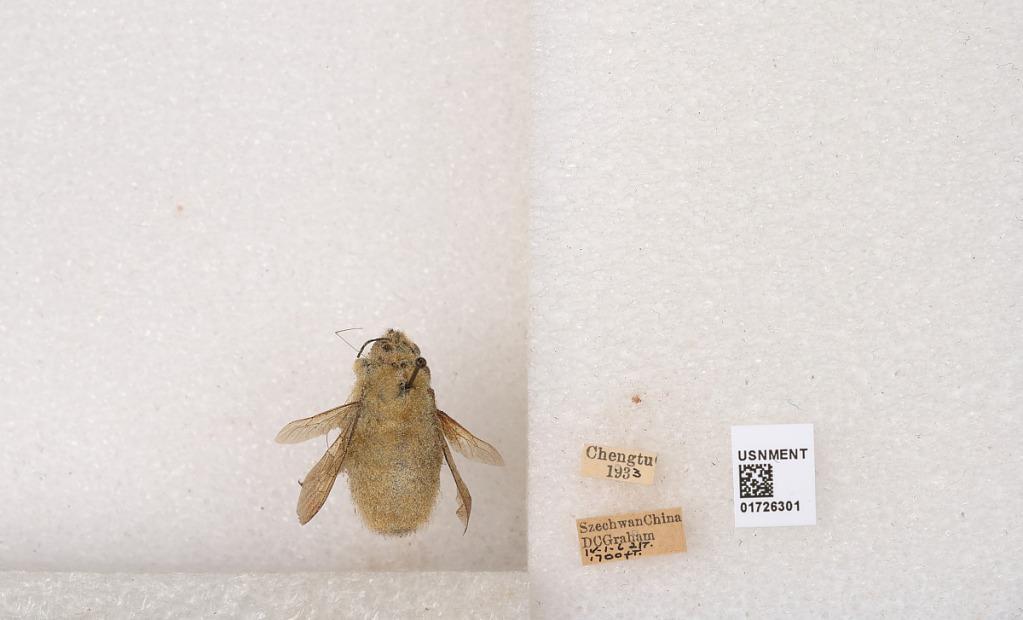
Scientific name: Xylocopa (Mesotrichia) latipes (Drury)
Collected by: D. Graham
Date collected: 1933-4-1
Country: China
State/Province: Sichuan
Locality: Chengtu